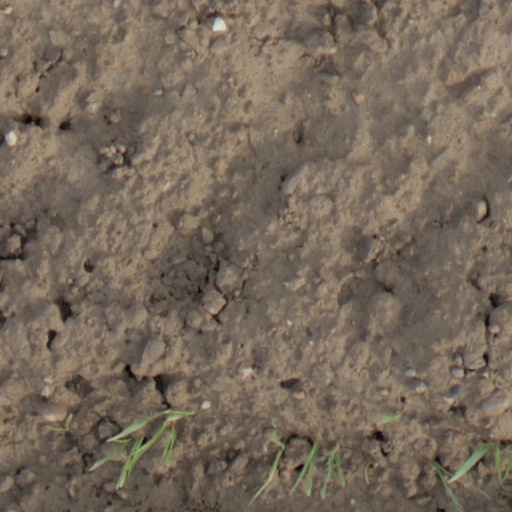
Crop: wheat